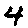
Label: 4